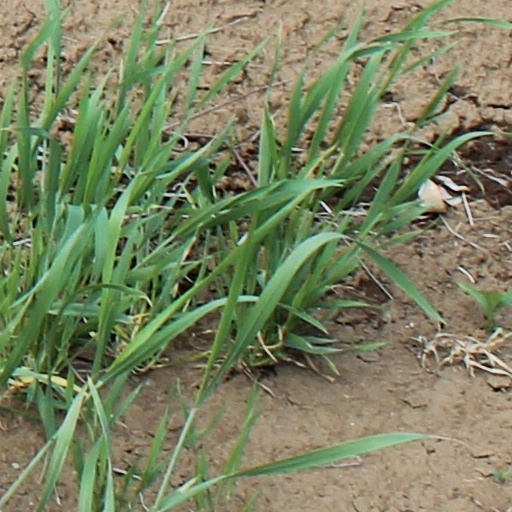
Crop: wheat